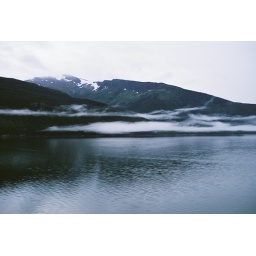
Low clouds hover over the water of the fjord.